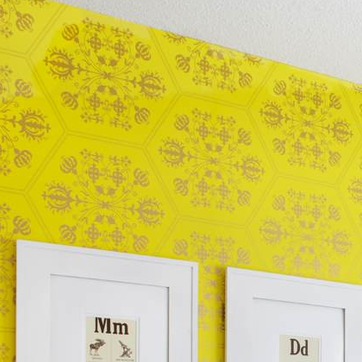
Material: wallpaper